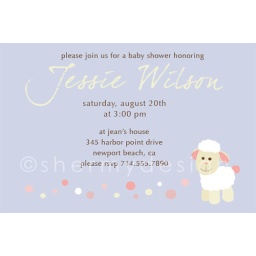
Baby shower invitation in light blue with baby sheep and poka-dot design.